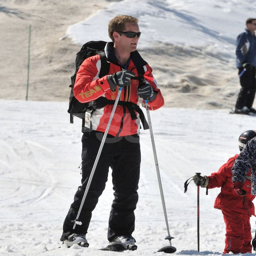
man joined in the fun on vacation .